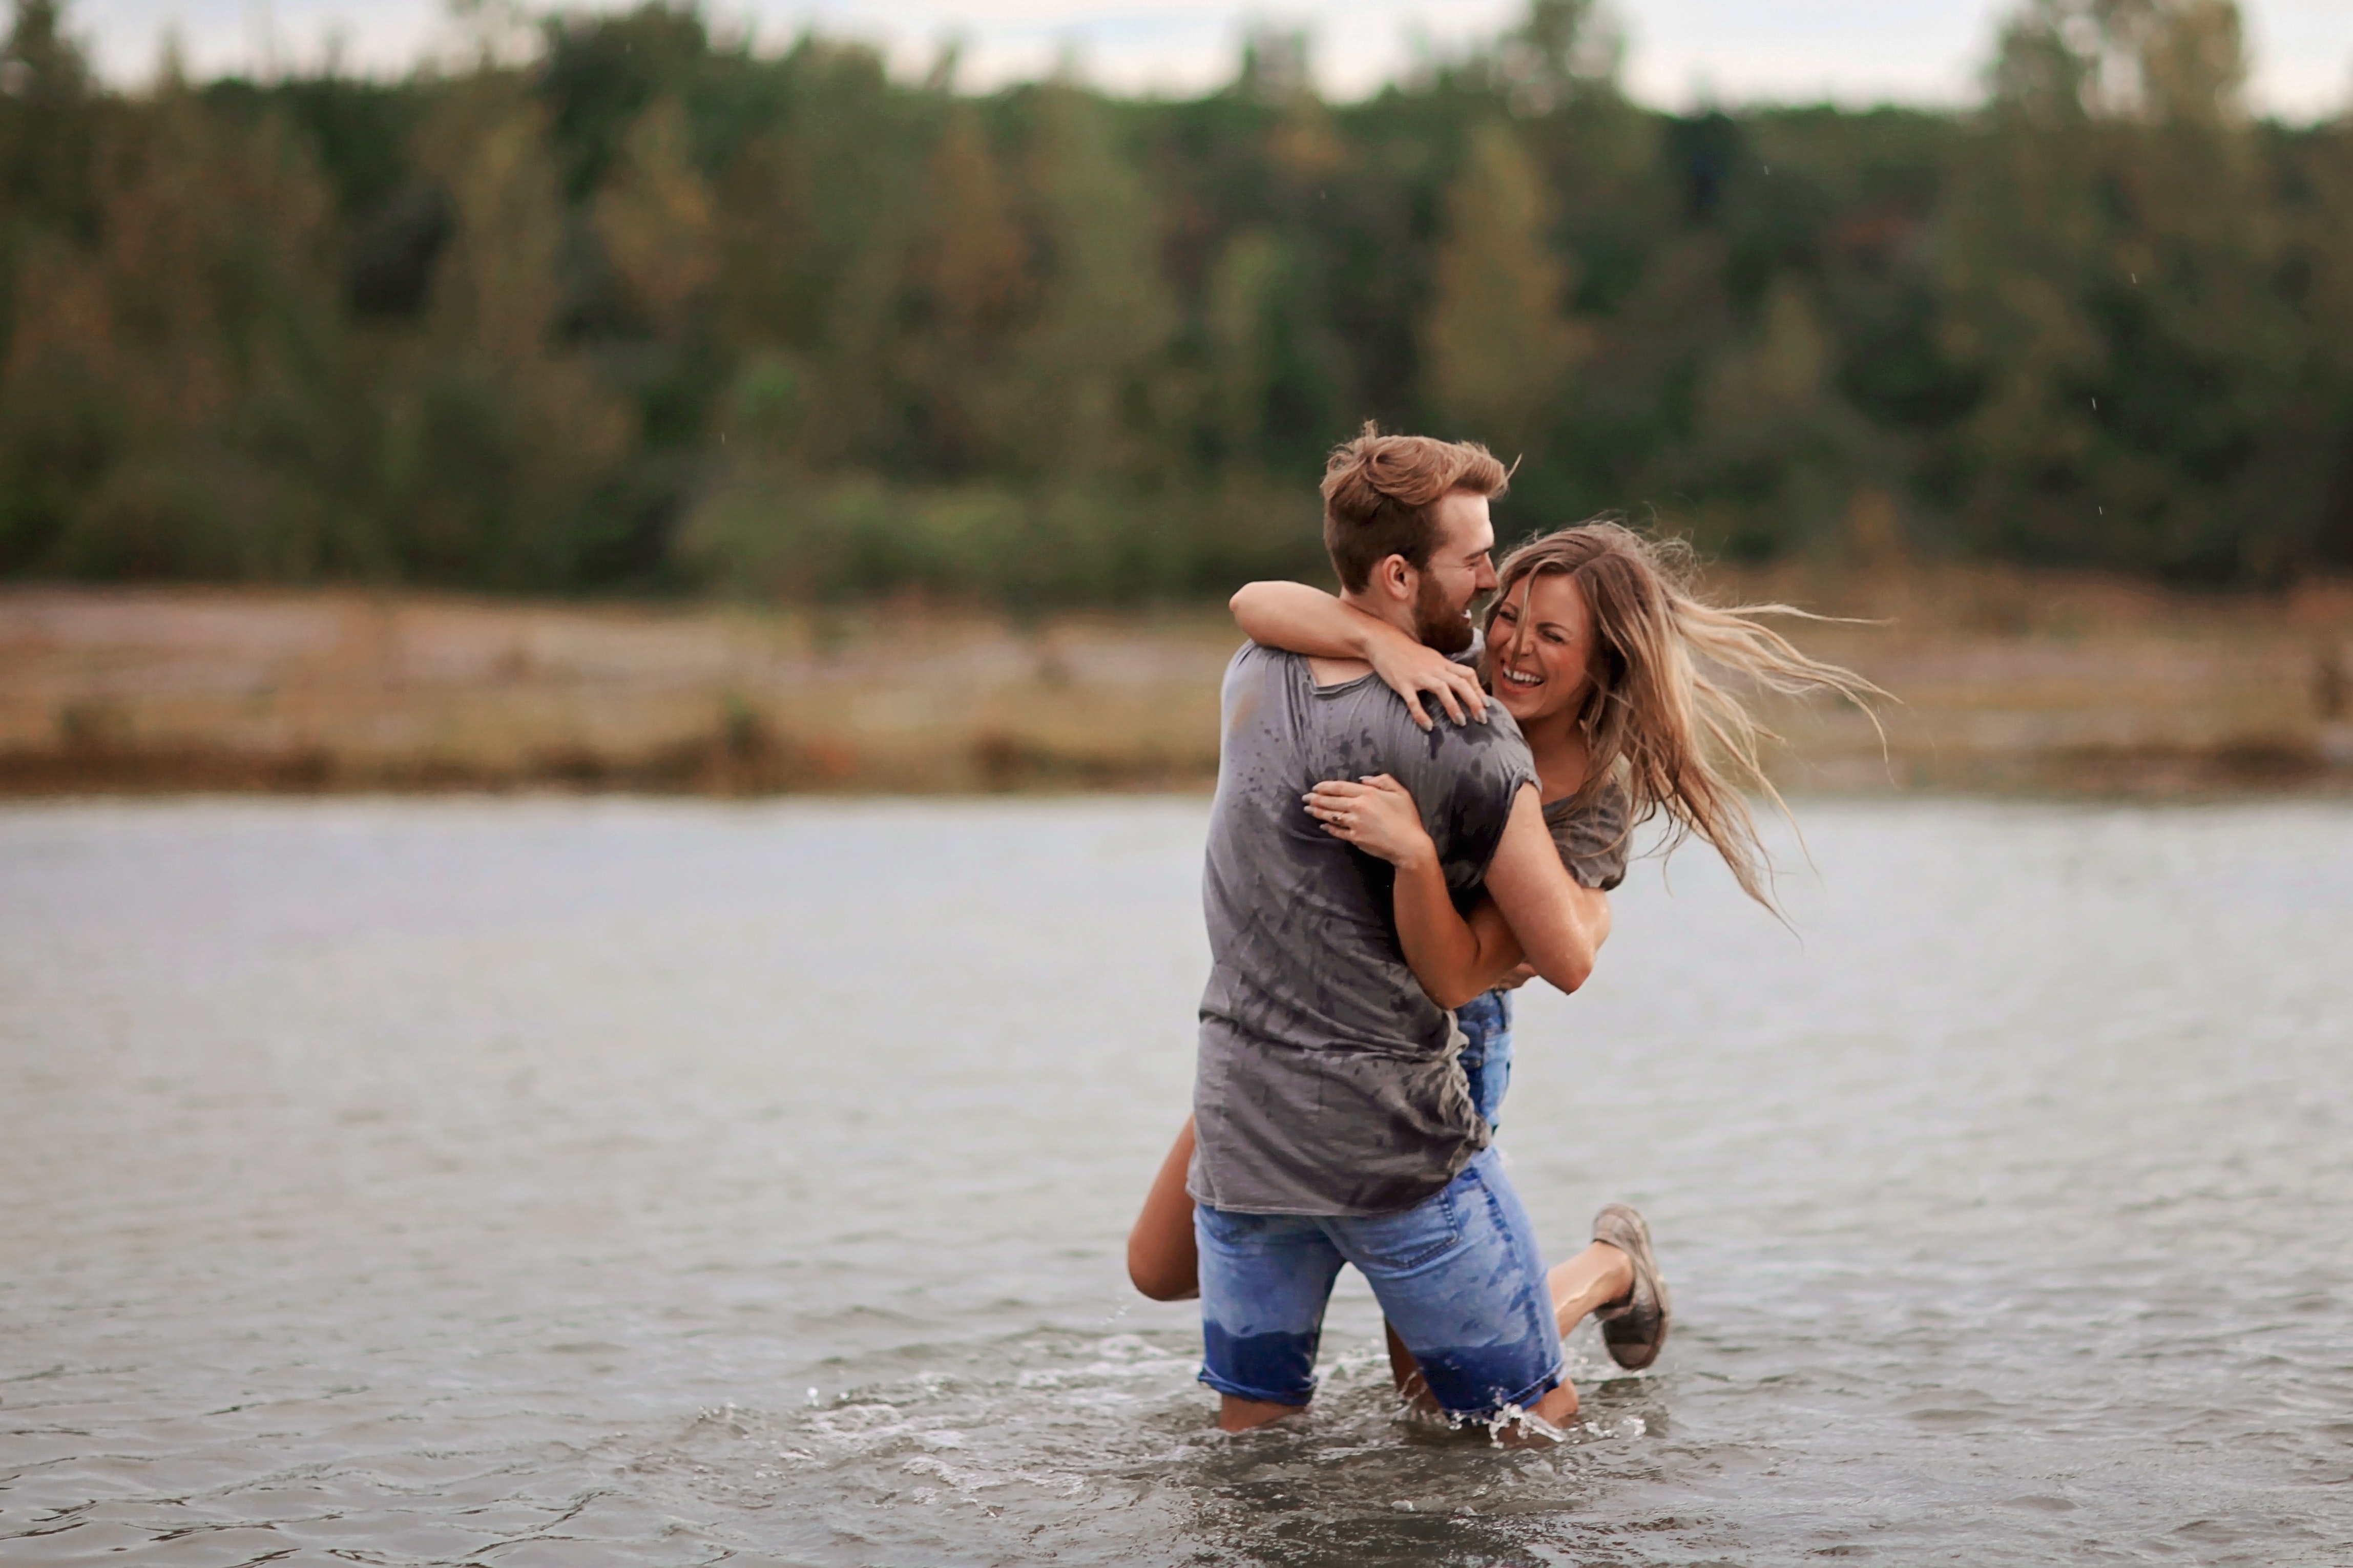
photograph, water, fun, vacation, love, girl